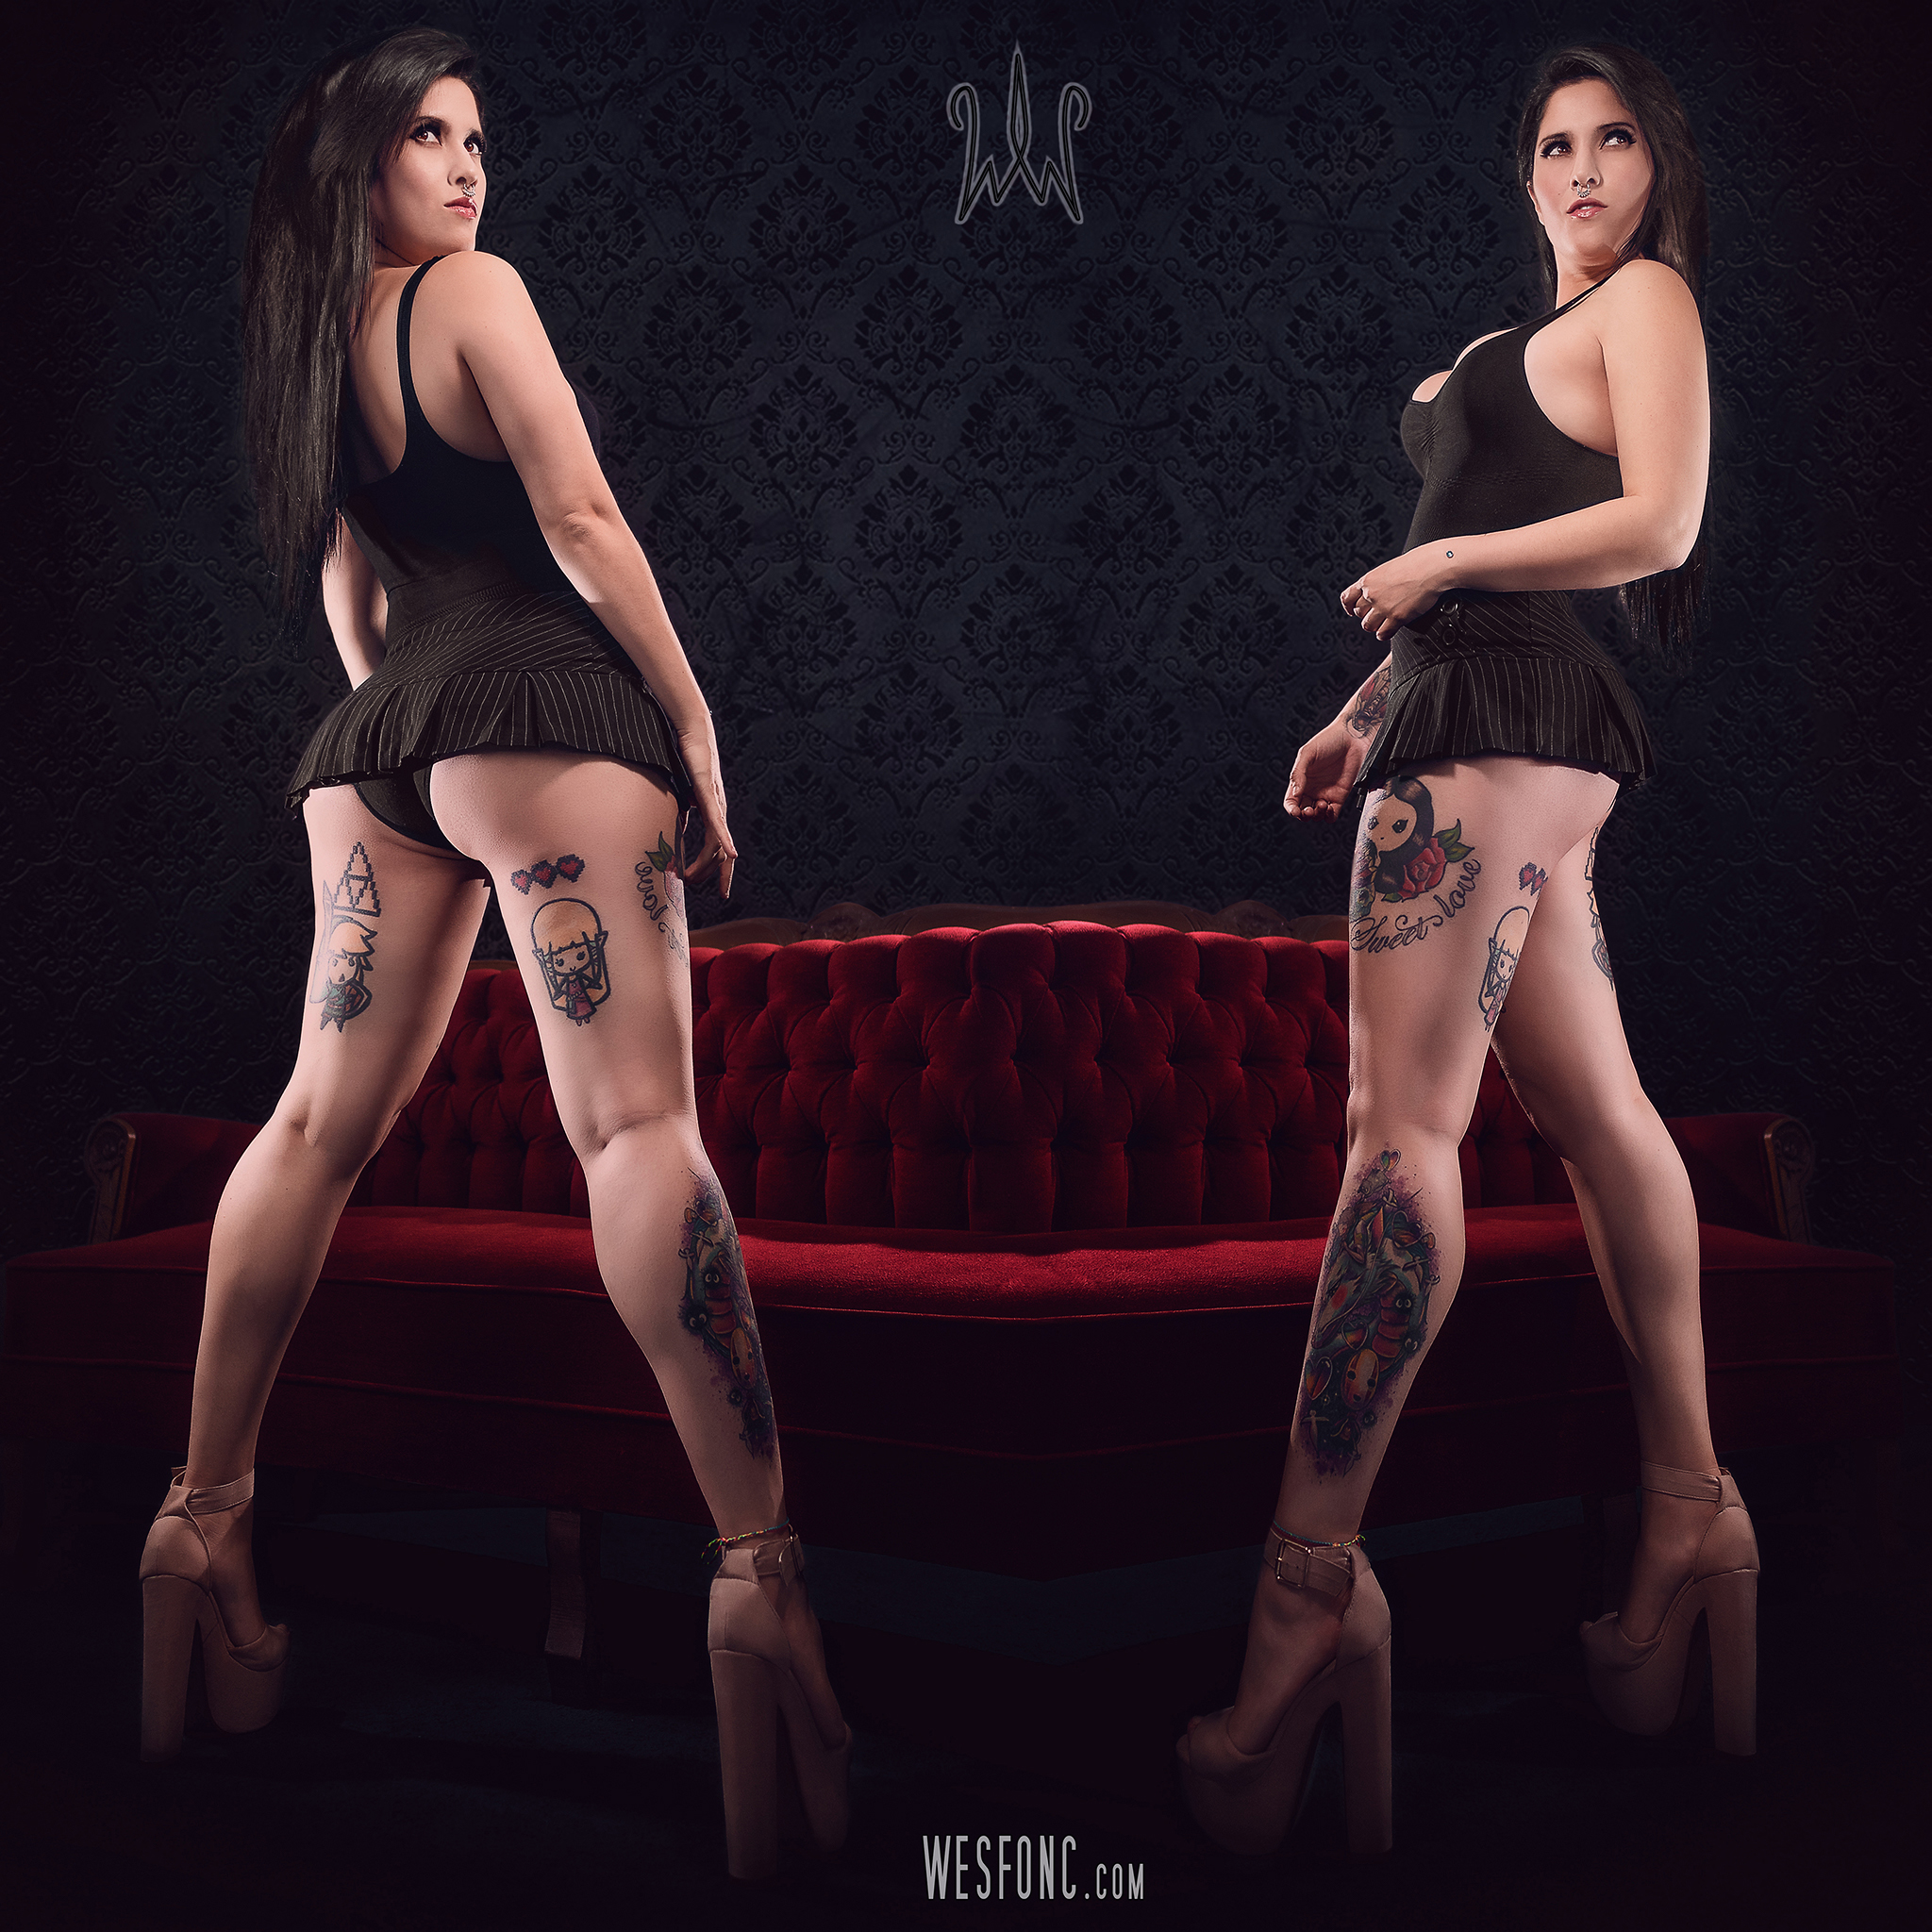
legs, feet, pantyhose, stockings, tights, leg, undergarment, model, joint, thigh, lingerie, girl, human body, muscle, hand, agent provocateur, darkness, performance art, human leg, dancer, fetish model, hip, performance